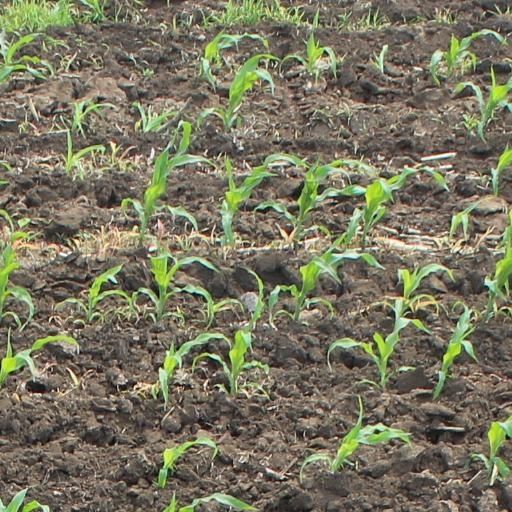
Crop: maize; corn